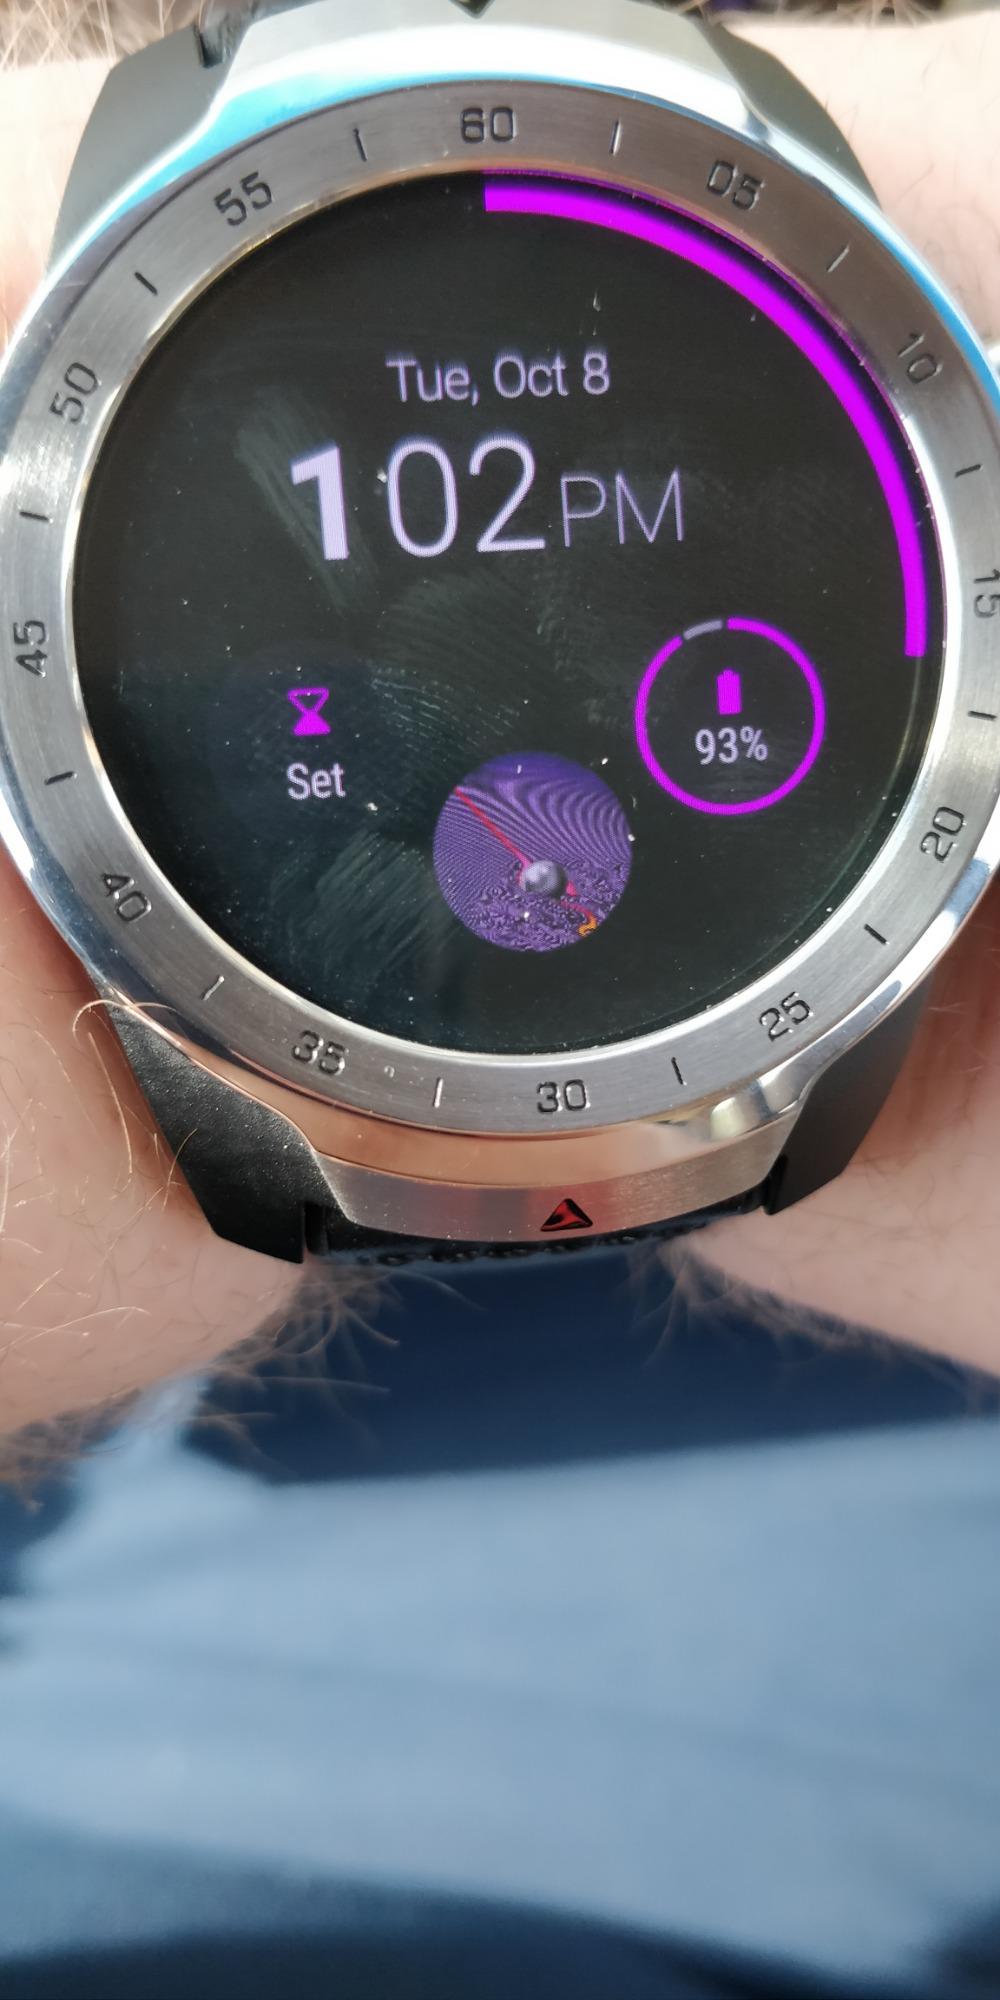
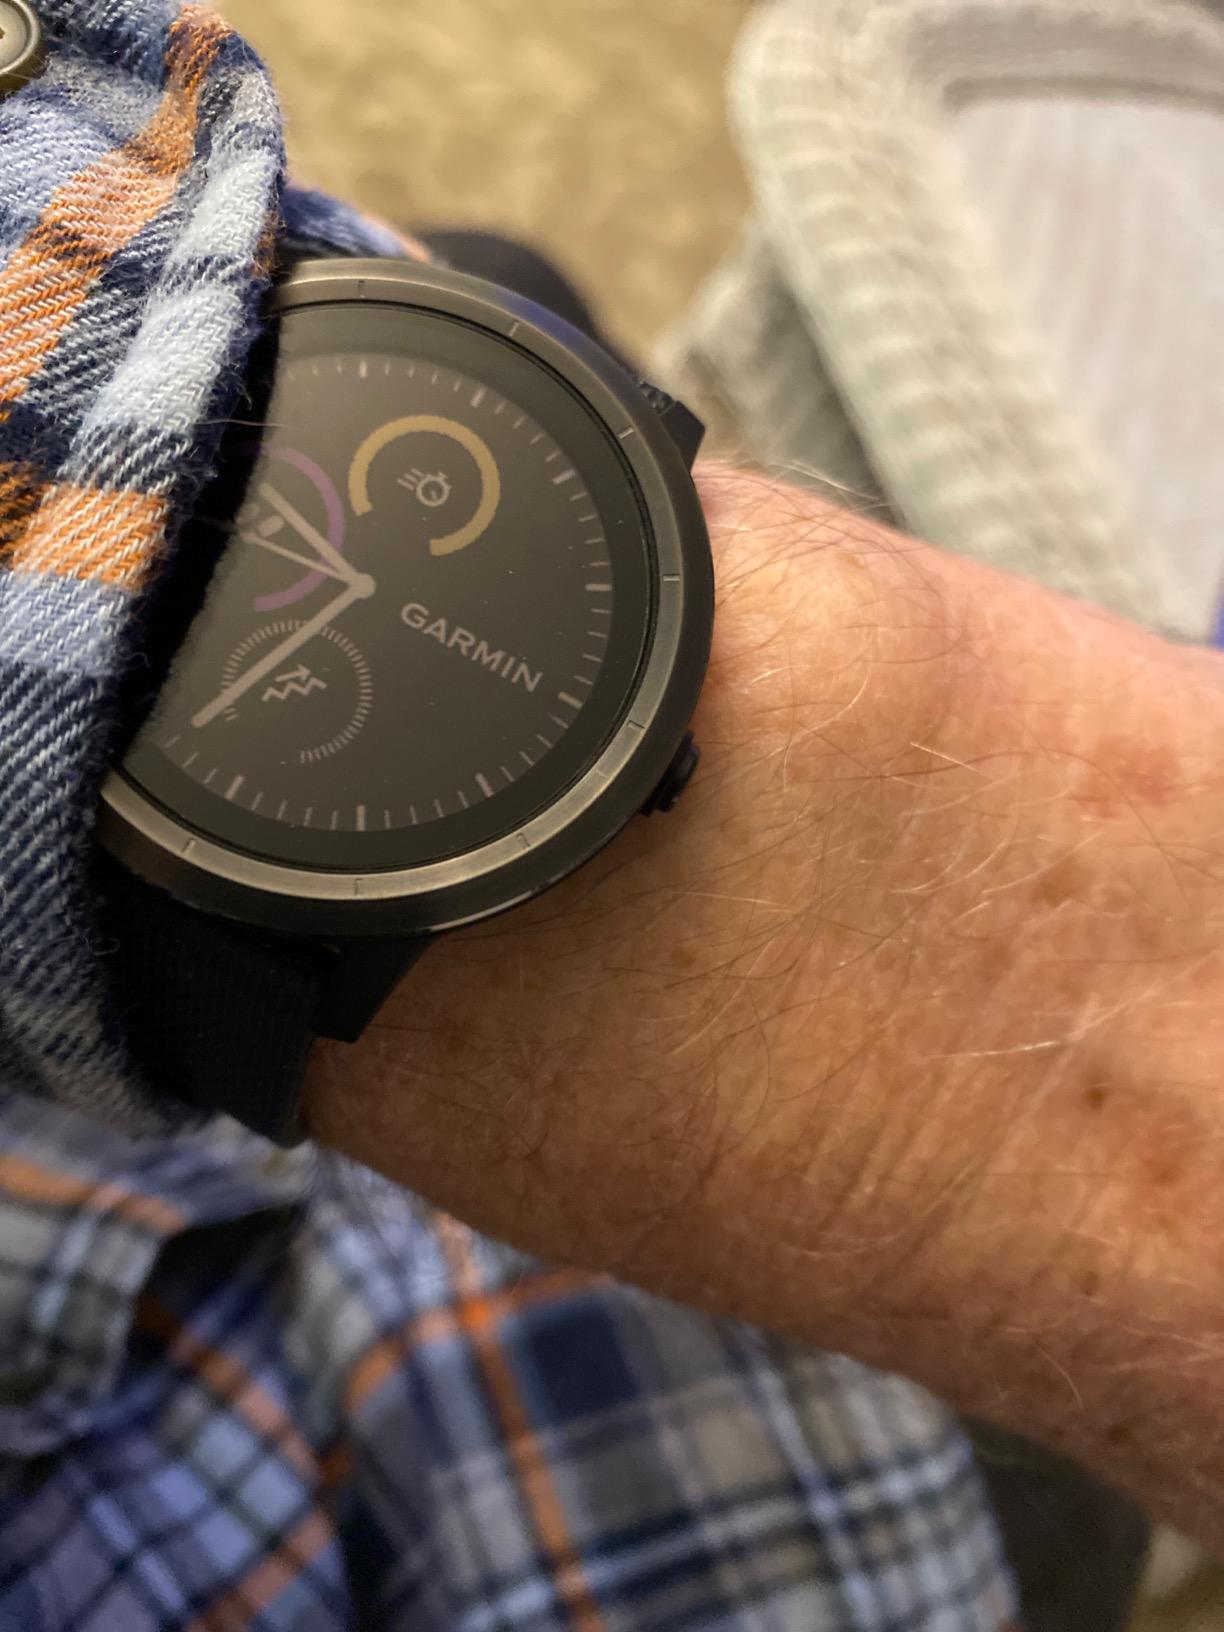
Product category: smartwatch
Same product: no